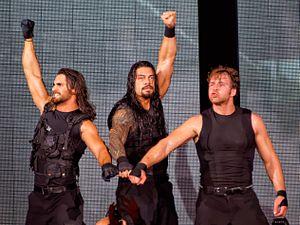
The Shield était un clan de catcheurs travaillant à la World Wrestling Entertainment, une fédération de catch américaine. Formé le 18 novembre 2012 à l'occasion des Survivor Series, le clan regroupait trois catcheurs : Dean Ambrose, Roman Reigns et Seth Rollins. Le clan se dissout le 21 avril 2019, jour où un PPV est organisé en leur nom, intitulé «WWE The Shield's Final Chapter».